Life of Brian (Family Guy)

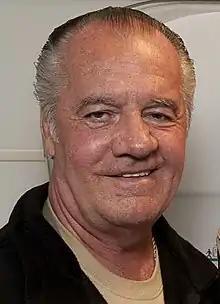
Tony Sirico guest-starred in the episode.

In November 2013, "Family Guy" writer Steve Callaghan told E! about why they decided to kill off Brian in the episode, saying: "Well, this was an idea that got pitched in the writer's room and it caught fire, and we thought it could be a fun way to shake things up. As soon as this idea came up, we started talking about what the next couple of episodes could be. We got very excited about the way this change will affect the family dynamics and the characters." He also explained why they decided to kill off Brian and not one of the other characters, saying: "It seemed more in the realm of a reality that a dog would get hit by a car than if one of the kids died. As much as we love Brian, and as much as everyone loves their pets, we felt it would be more traumatic to lose one of the kids, rather than the family pet."